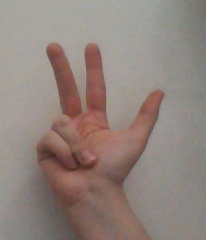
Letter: al